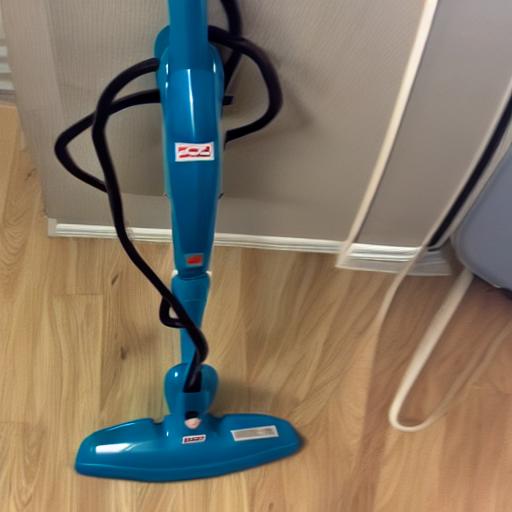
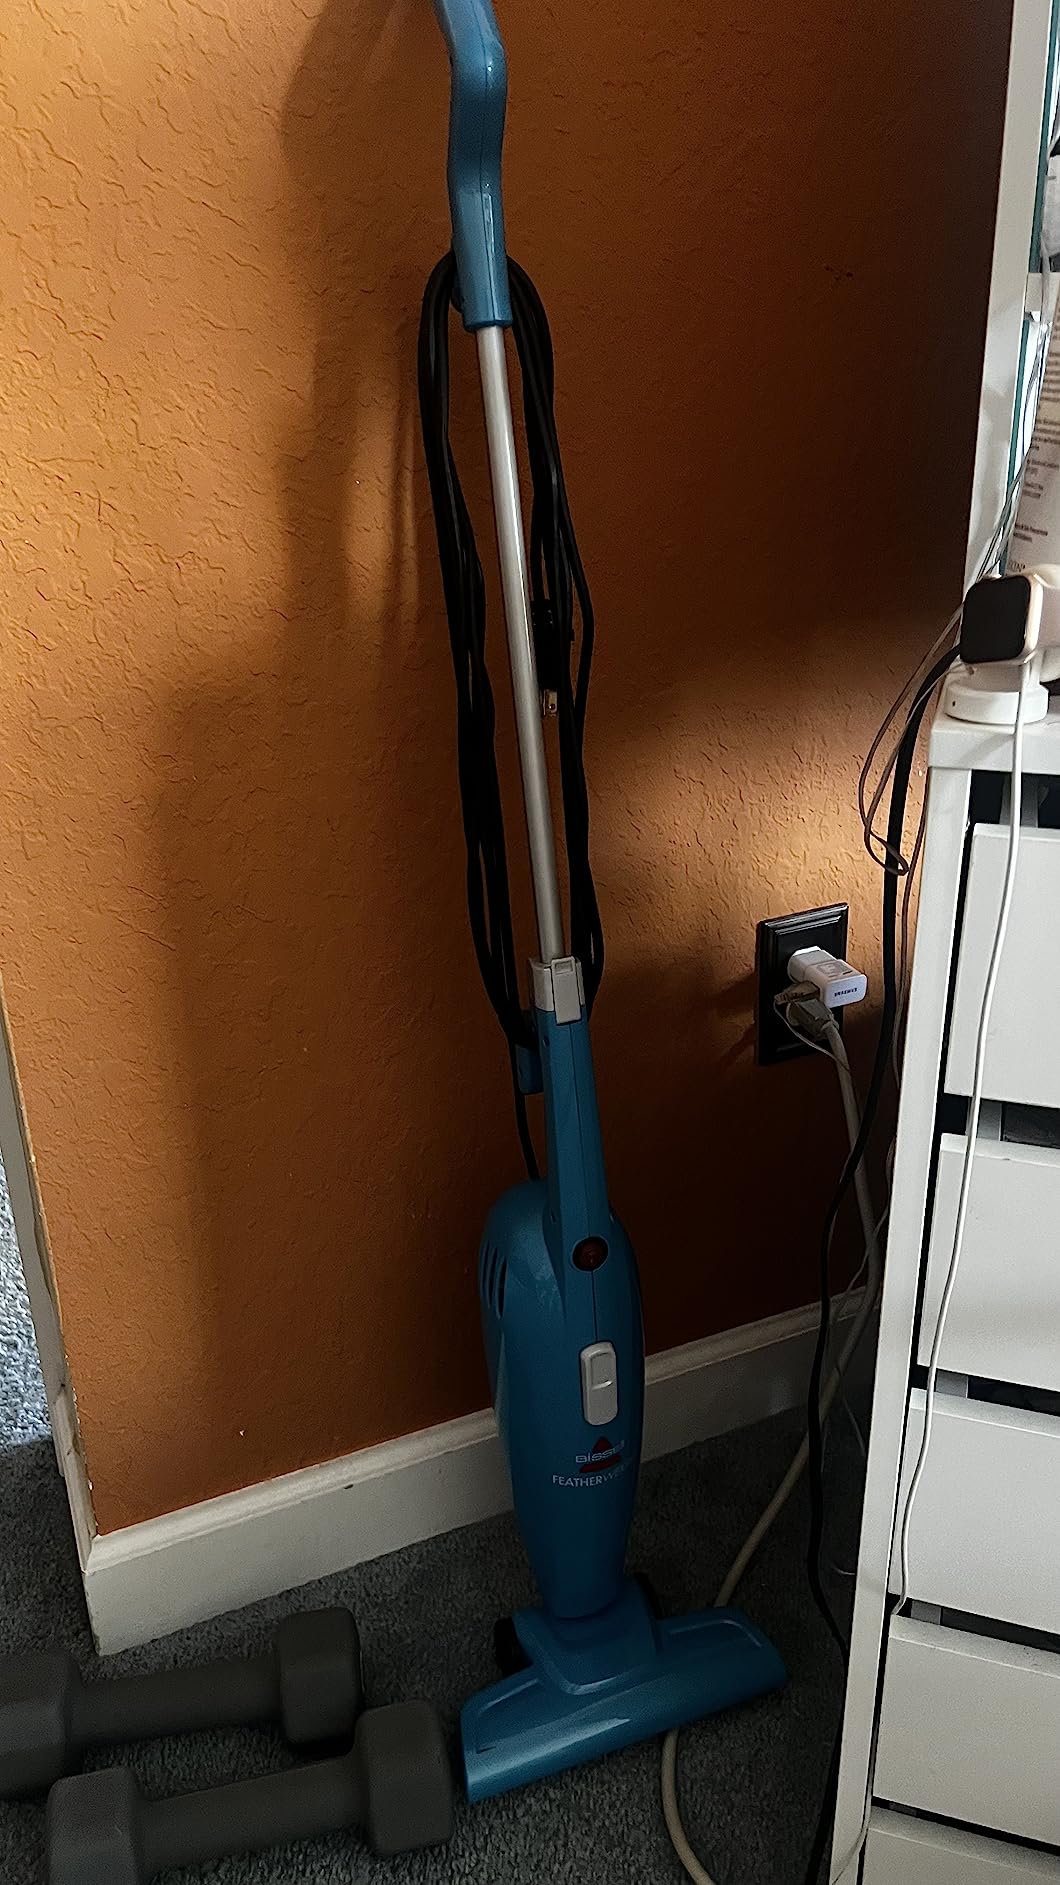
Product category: items_vacuum
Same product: no